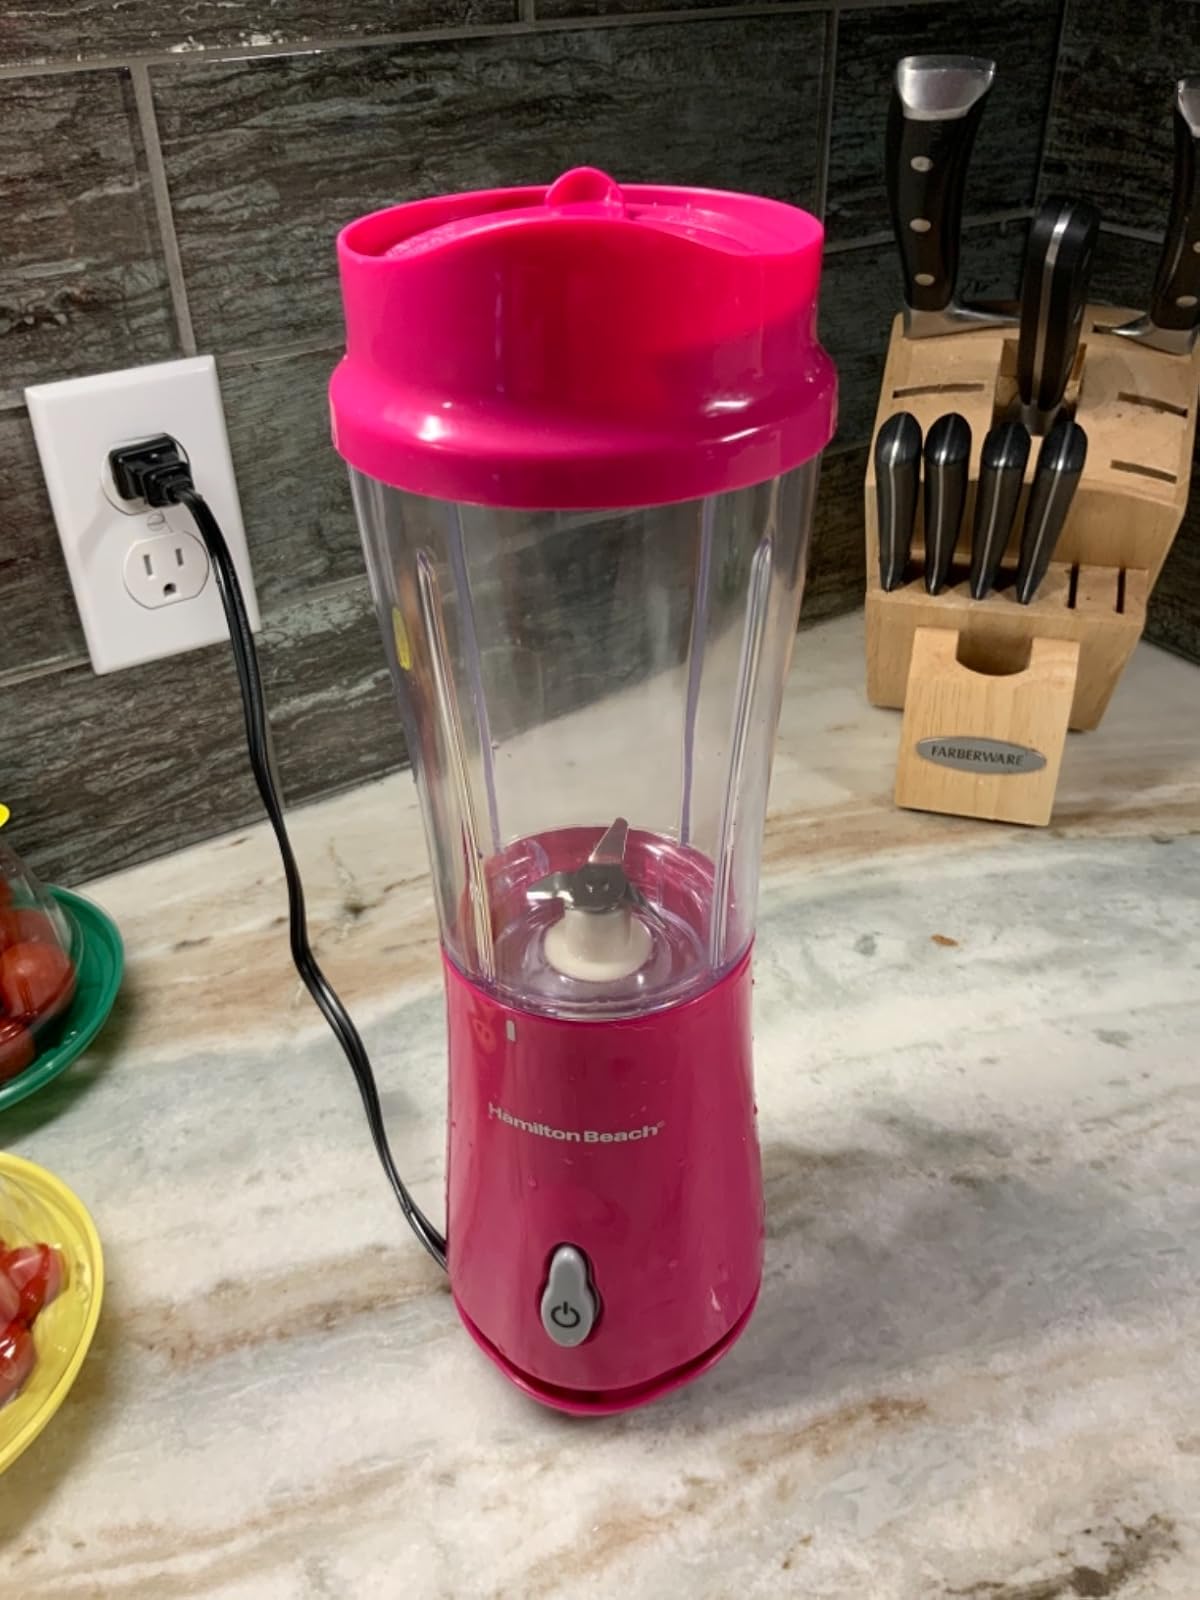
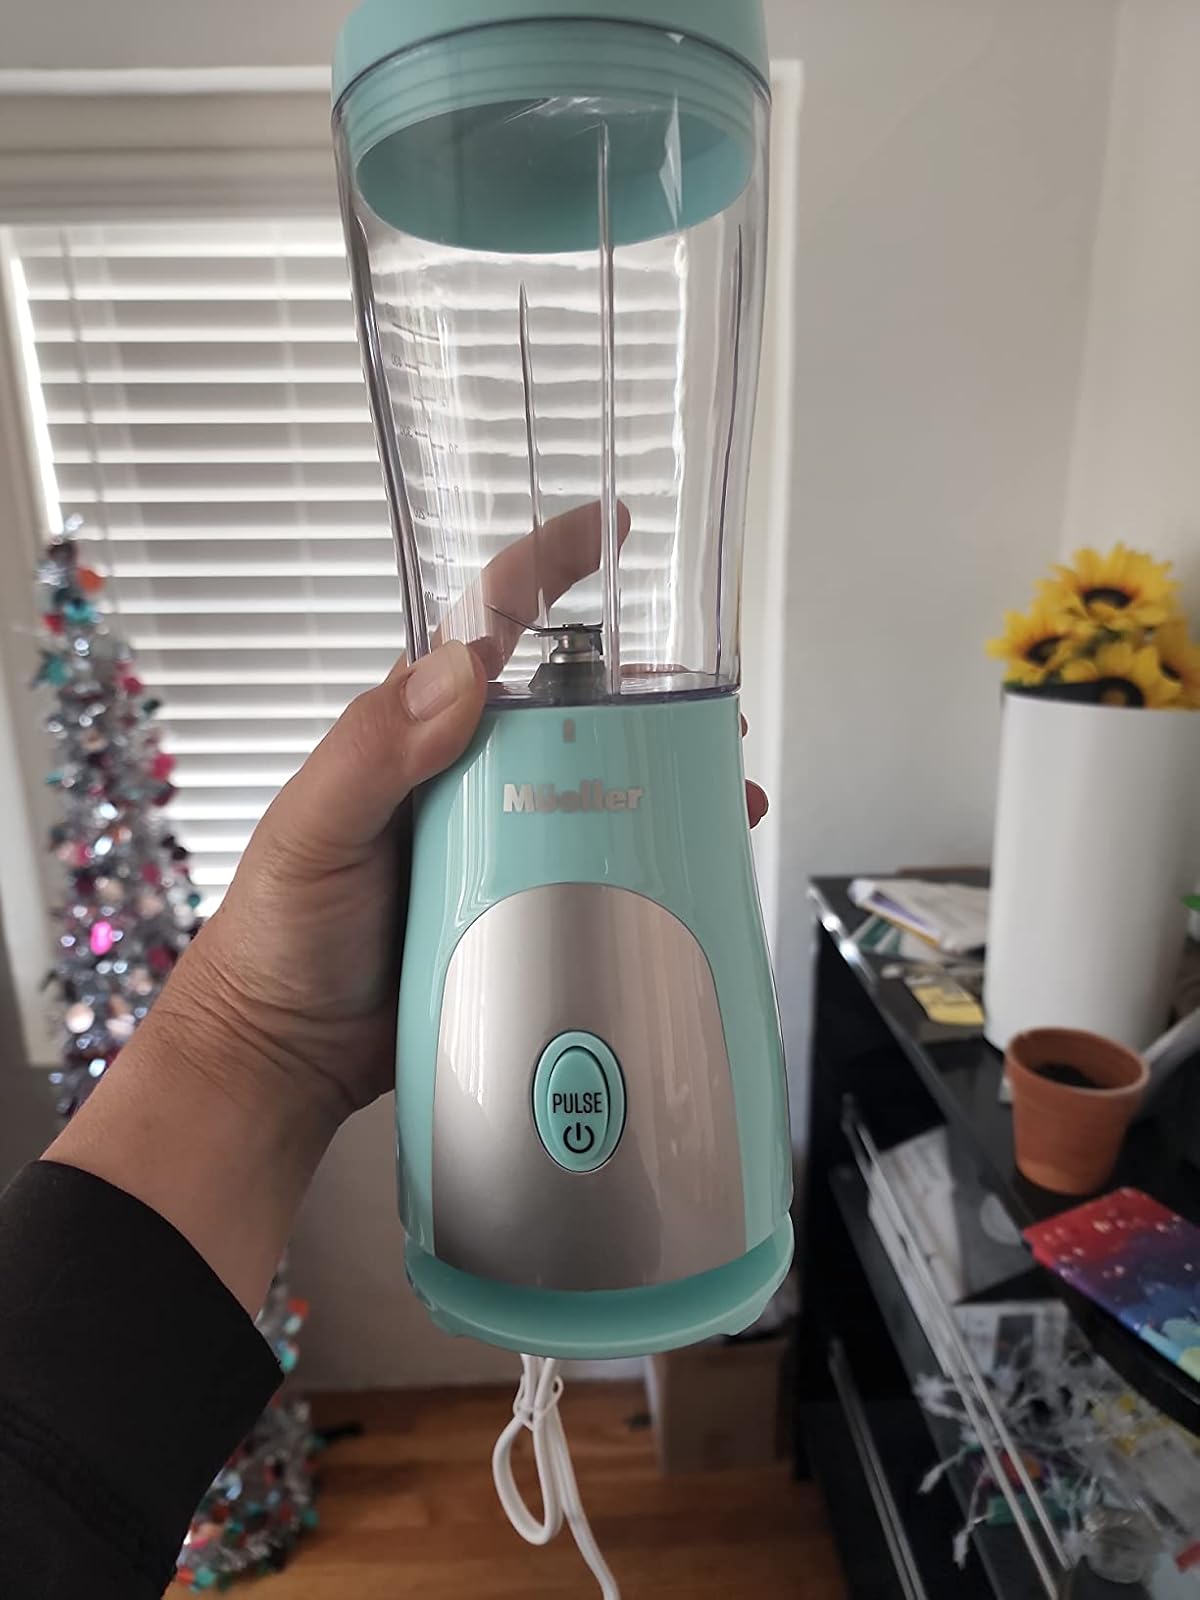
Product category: items_blender
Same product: no